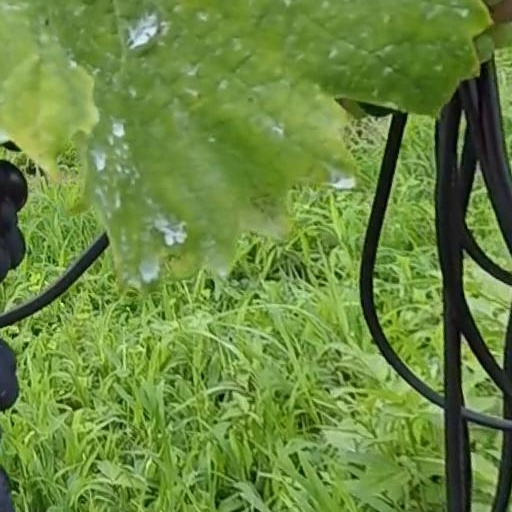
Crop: grape